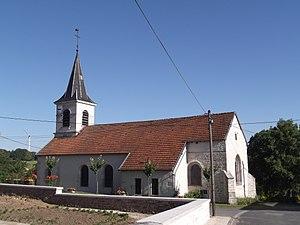
Eglise
Vaudeville-le-Haut est une commune française située dans le département de la Meuse en région Grand Est.